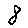
Label: 8